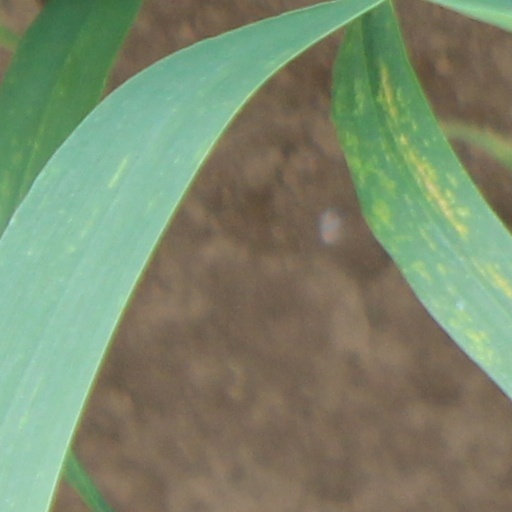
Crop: wheat